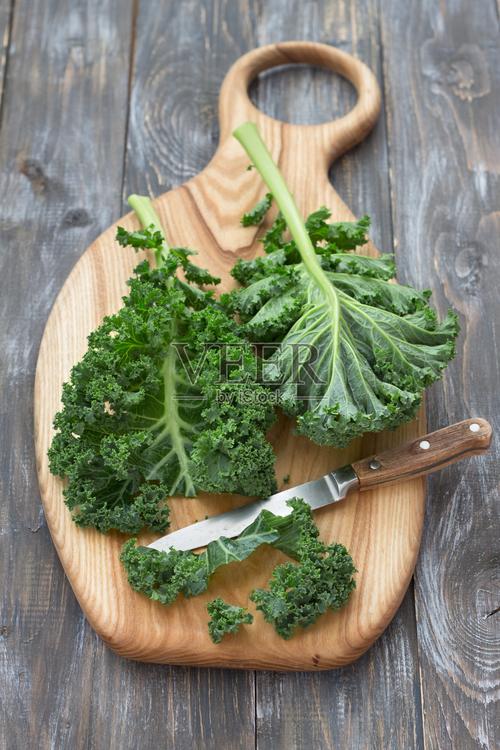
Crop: unknown
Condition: cabbage